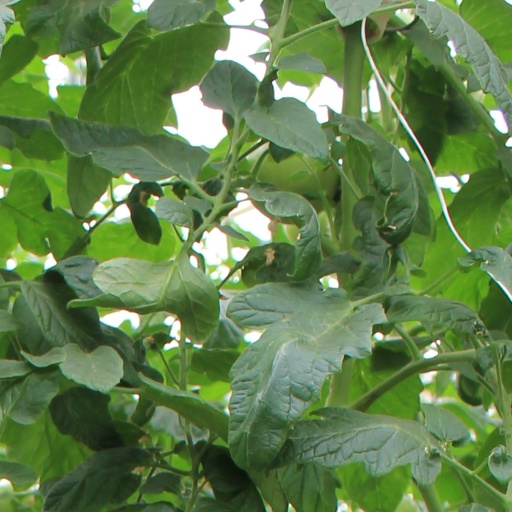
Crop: tomato